Alief, Houston

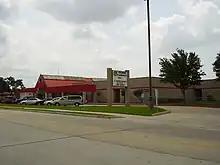
Youens Elementary School

As of 2011, the Alief Independent School District has 24 elementary schools. Youens Elementary and Chancellor Elementary go all the way to fifth grade, however most students are also zoned to an intermediate school for fifth and sixth grade. The district has six intermediate schools as of 2011. Students attend middle school for the sixth through eighth grades. The district has six middle schools as of 2011. High school students in Alief ISD are assigned by lottery to either Alief Elsik High School, Alief Hastings High School, or Alief Taylor High School during October of their eighth grade year. They can also choose to apply for admission to Alief Kerr High School. Students selected to attend Hastings High School attend the Hastings Ninth Grade Center during their ninth grade year, and students selected to attend Elsik High School attend the Elsik Ninth Grade Center during their ninth grade year. It also operates Alief Early College High School, which opened in 2010 and allows students to take courses for dual credit and graduate with both a high school diploma and the equivalence of an associate degree at the same time. The district also has two alternative schools. The Alief Learning Center has its own campus, while the Crossroads/ Night High School/ LINC/ SOAR (Crossroads) meets in the annex between Hastings and Elsik. The Crossroads program is designed for "at-risk students with discipline problems who are behind in academic credit and are at risk of not graduating from high school," as well students who are pregnant or parenting, emancipated minors, and students who have failed the TAKS/ TAAS tests.